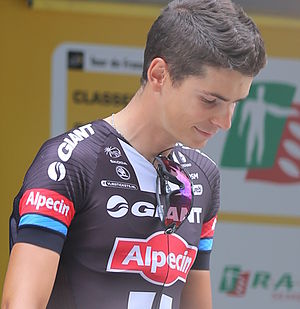
Warren Barguil
Barguil under Tour de France 2015.
Warren Barguil er en fransk cykelrytter, der cykler for det professionelle cykelhold Arkéa-Samsic. Han er mest kendt for at vinde to etaper ved Vuelta a España 2013 og to etaper i 2017-udgaven af Tour de France, den ene af sidstnævnte endda iført den prikkede bjergtrøje og som den første franskmand i 12 år med en etapesejr på Bastilledagen. Han holdt desuden bjergtrøjen hele vejen til Paris. Warren Barguil har deltaget ved Tour de France i 2015,2016 og 2017.